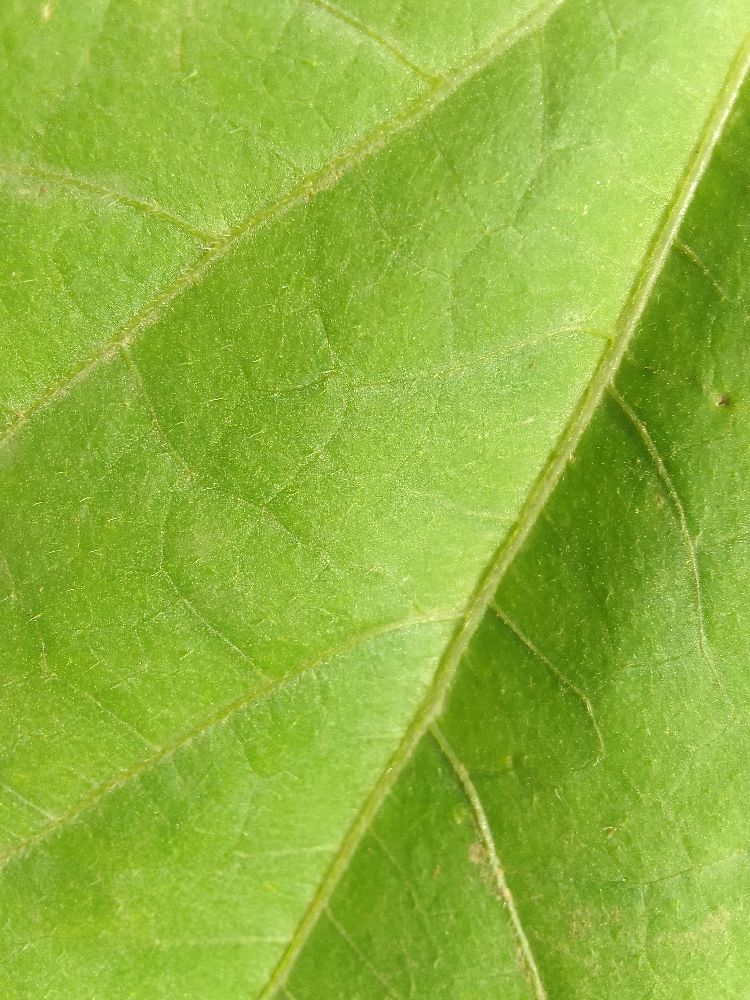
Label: healthy